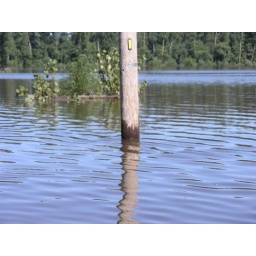
Utility pole in yard showing water lines